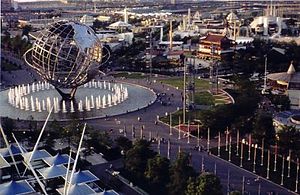
Unisphere
Den nybyggede Unisphere under verdensudstillingen i 1964/1965.
Unisphere, også kendt som Globitron, er en 12 etager høj gengivelse af Jorden i rustfrit stål. Den er beliggende i Flushing Meadows–Corona Park i Queens, New York City i USA.